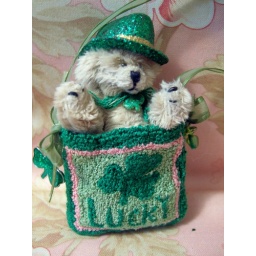
march bear in bag